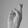
ASL letter: R